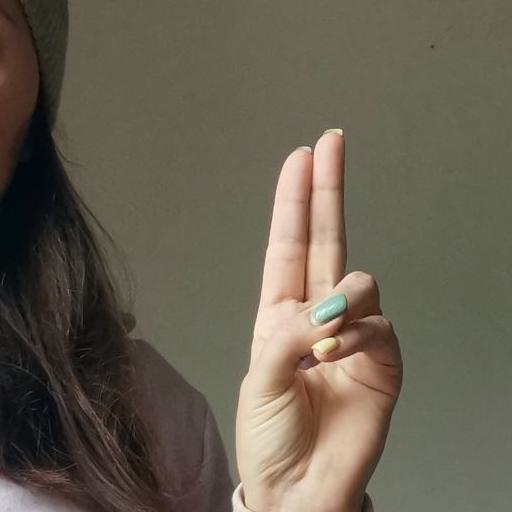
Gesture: two_up